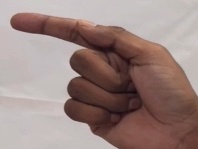
ASL sign: G